Shigofumi: Letters from the Departed

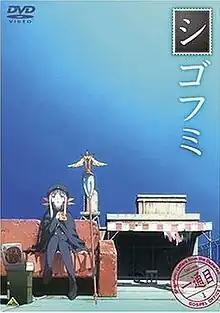
Cover art of the first DVD compilation released by Bandai Visual featuring main character Fumika

Shigofumi: Letters from the Departed, titled in Japan, or simply Shigofumi, is a Japanese anime television series created by Tomorō Yuzawa and produced by Bandai Visual and Genco, which aired in Japan on Chiba TV and other networks between January 6 and March 22, 2008, and contains twelve episodes. An original video animation episodes was included with the final anime DVD volume released on September 26, 2008. A light novel series was originally adapted from the anime's premise set by Tomorō Yuzawa, featuring story composition and illustrations by Ryō Amamiya and Poko, respectively. Four novels were published by MediaWorks under their "Dengeki Bunko" imprint between October 2006 and March 2008. Despite the novels being produced first, the anime is considered the original work, as stated by Yuzawa. The anime was acquired by Bandai Visual for English language localization. The title "Shigofumi" comes from the combination of the Japanese words for , and , which literally translates to an "after death letter". However, the release was cancelled and Bandai Visual closed its North American branch. Sentai Filmworks picked up the license and released the entire series on DVD in 2010.